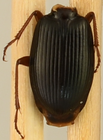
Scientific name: Synuchus impunctatus
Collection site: Harvard Forest Site (HARV), plot HARV_010